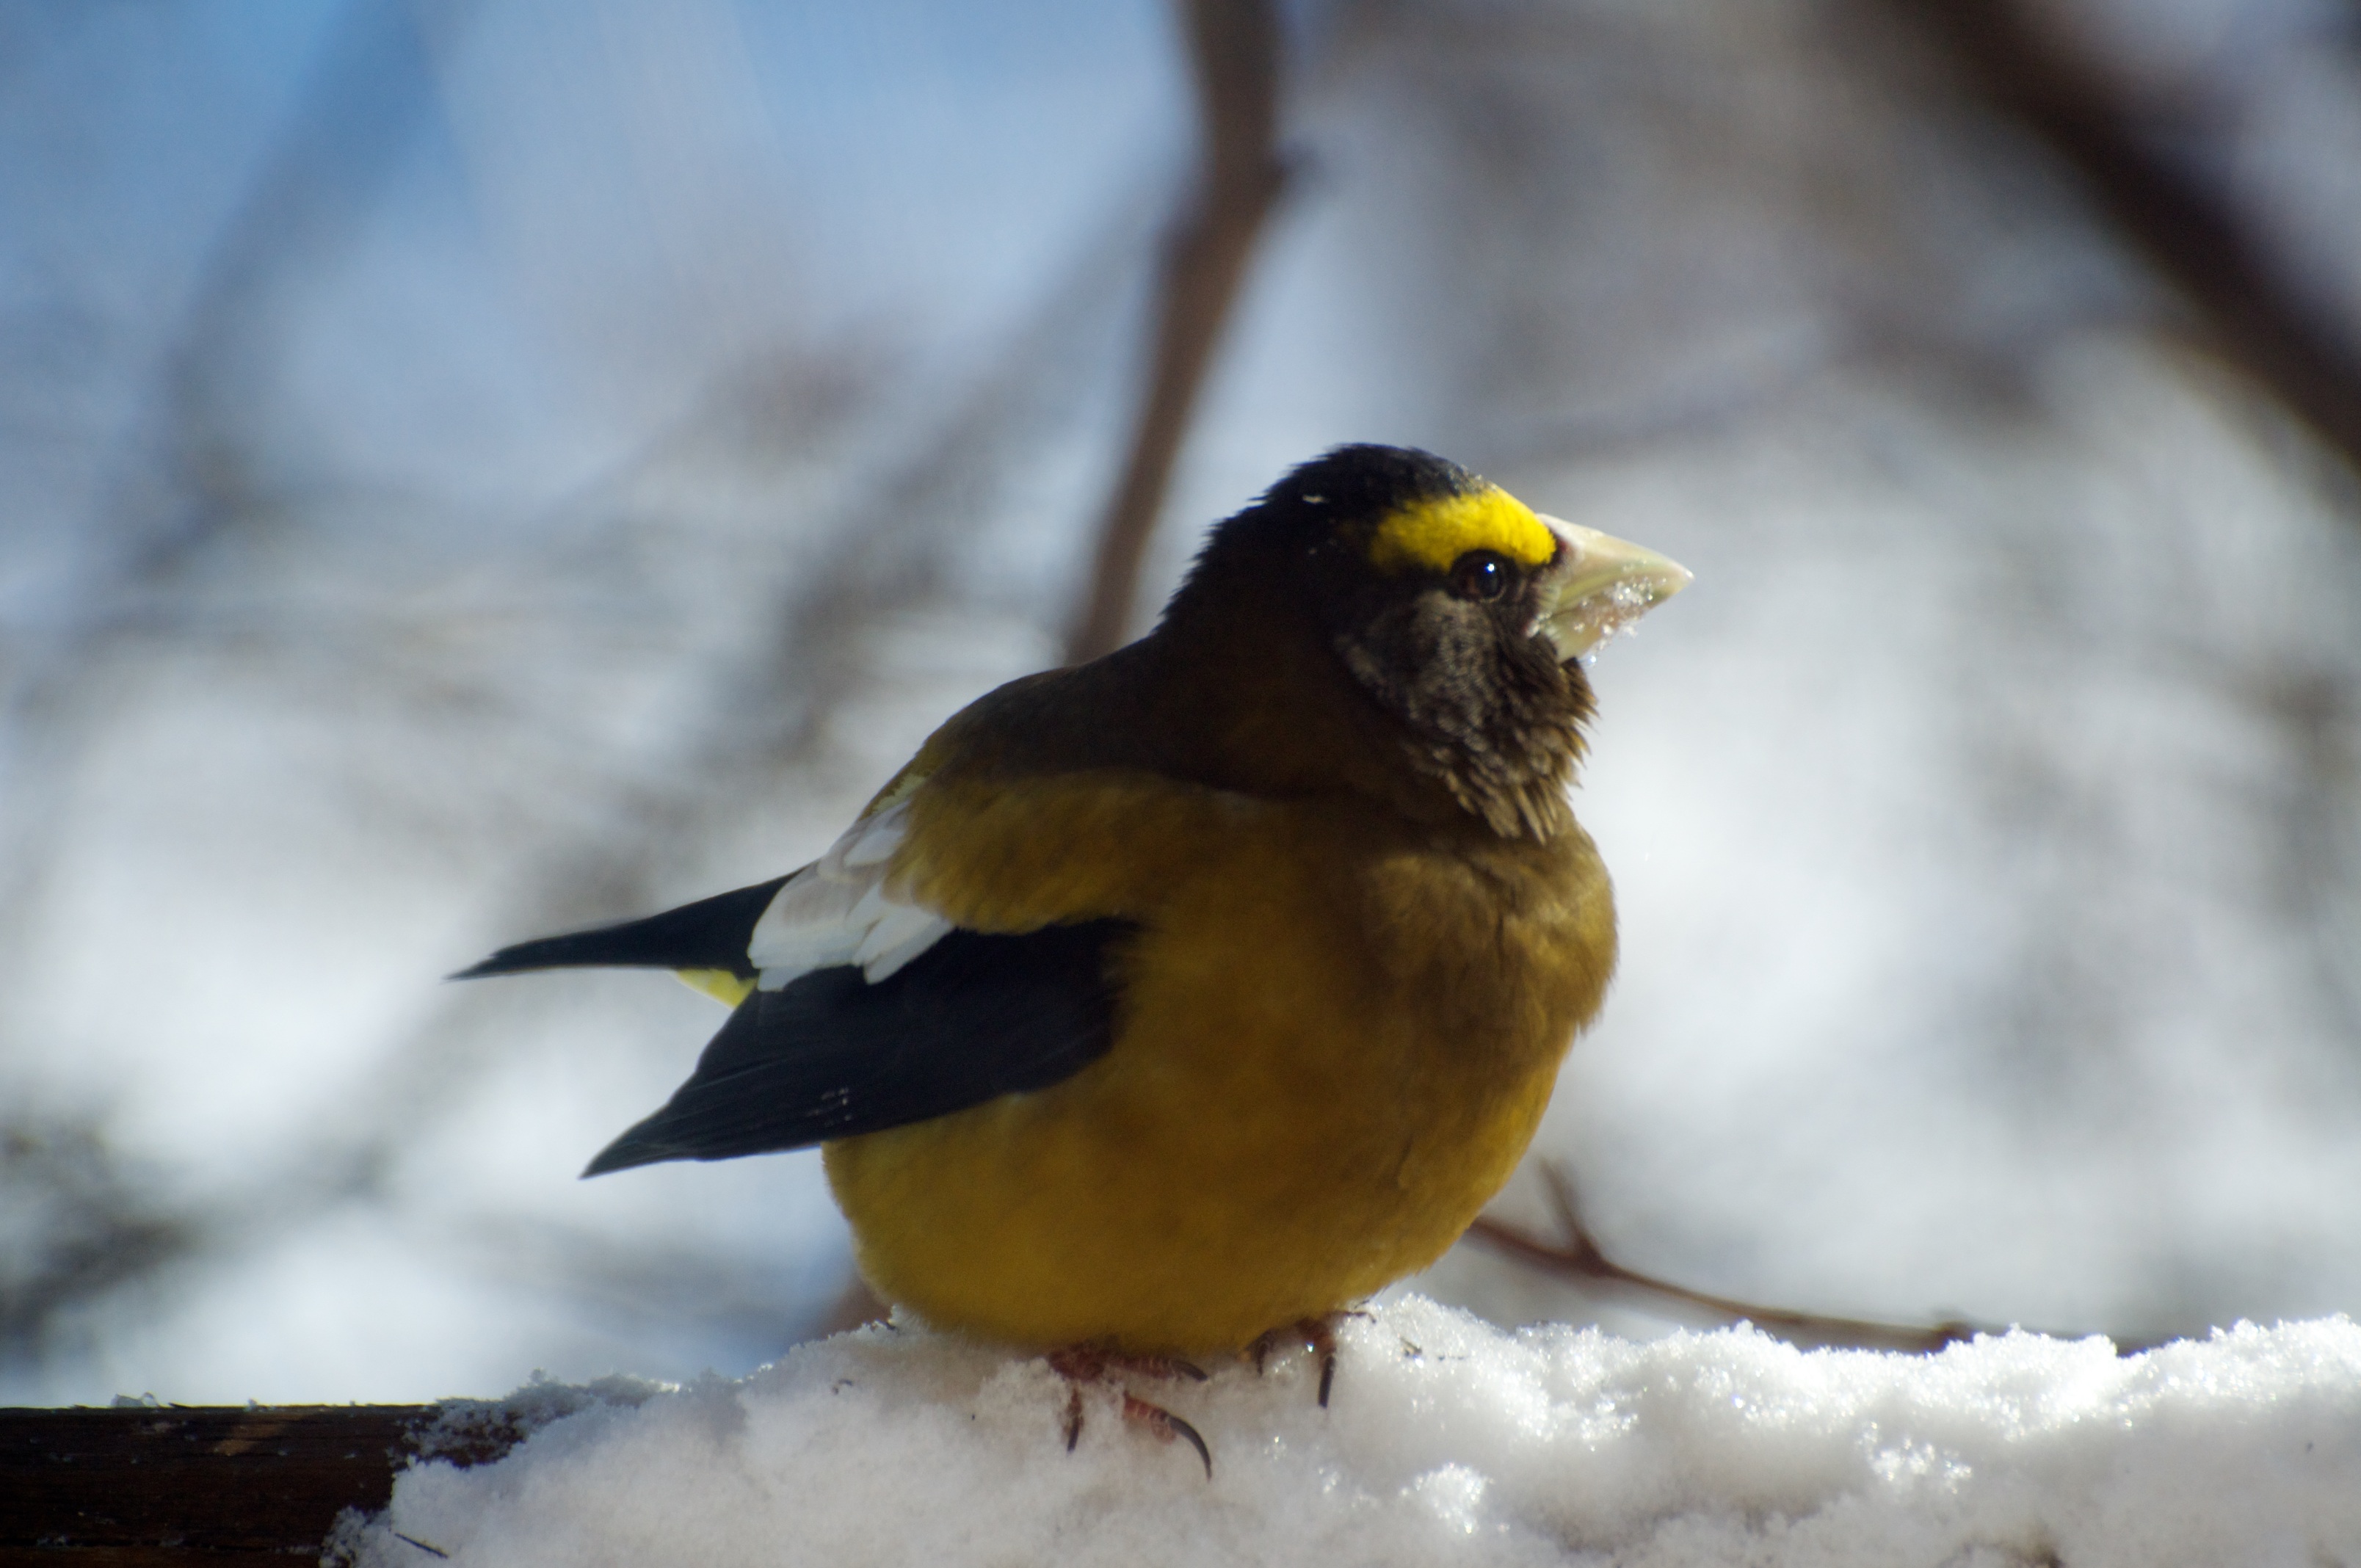
nature, snow, winter, bird, wildlife, beak, yellow, robin, fauna, branches, vertebrate, finch, brambling, old world flycatcher, perching bird, emberizidae, european robin